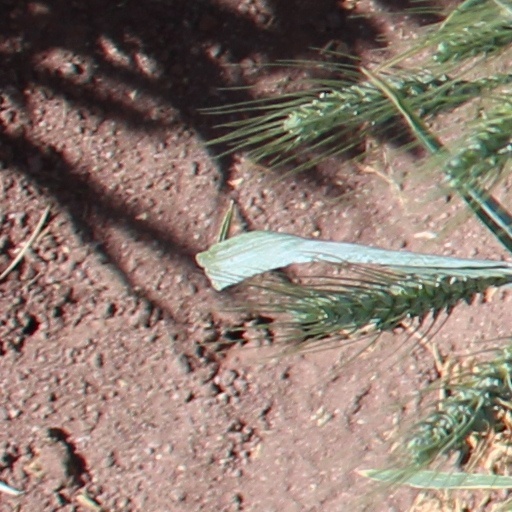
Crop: wheat